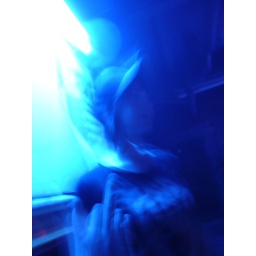
"nice" girl in blue light